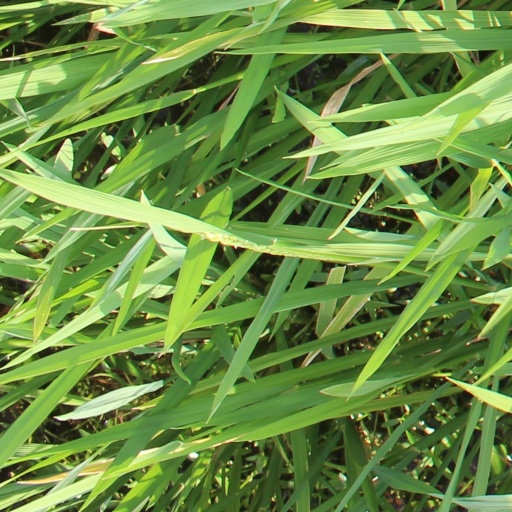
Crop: rice